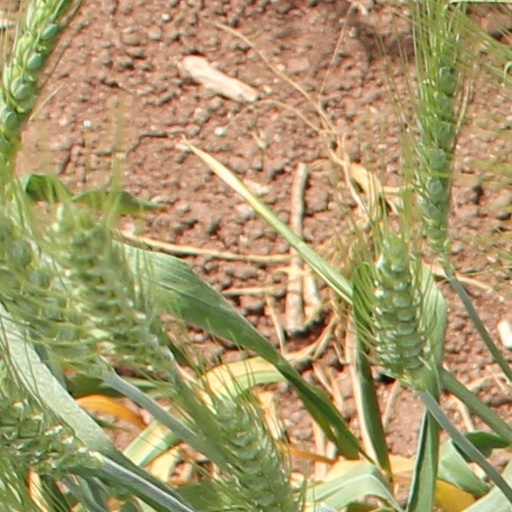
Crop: wheat